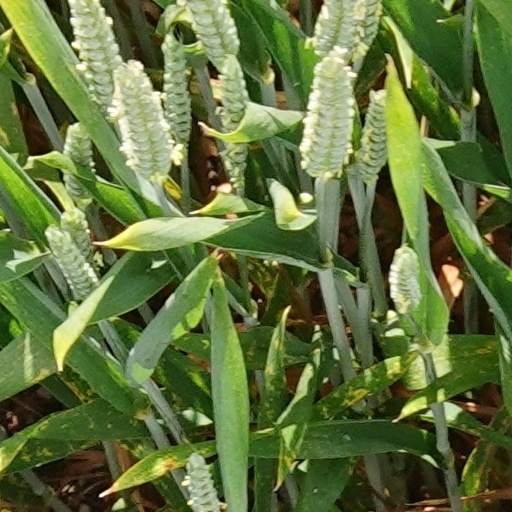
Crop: wheat